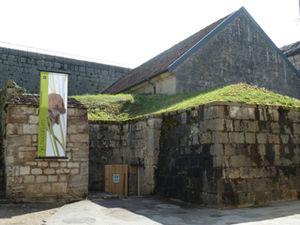
Extérieur du Noctarium
Le muséum de Besançon est à la fois un musée d'histoire naturelle et un parc zoologique public, situé dans l'est de la France, au sein de la Citadelle de la commune de Besançon.